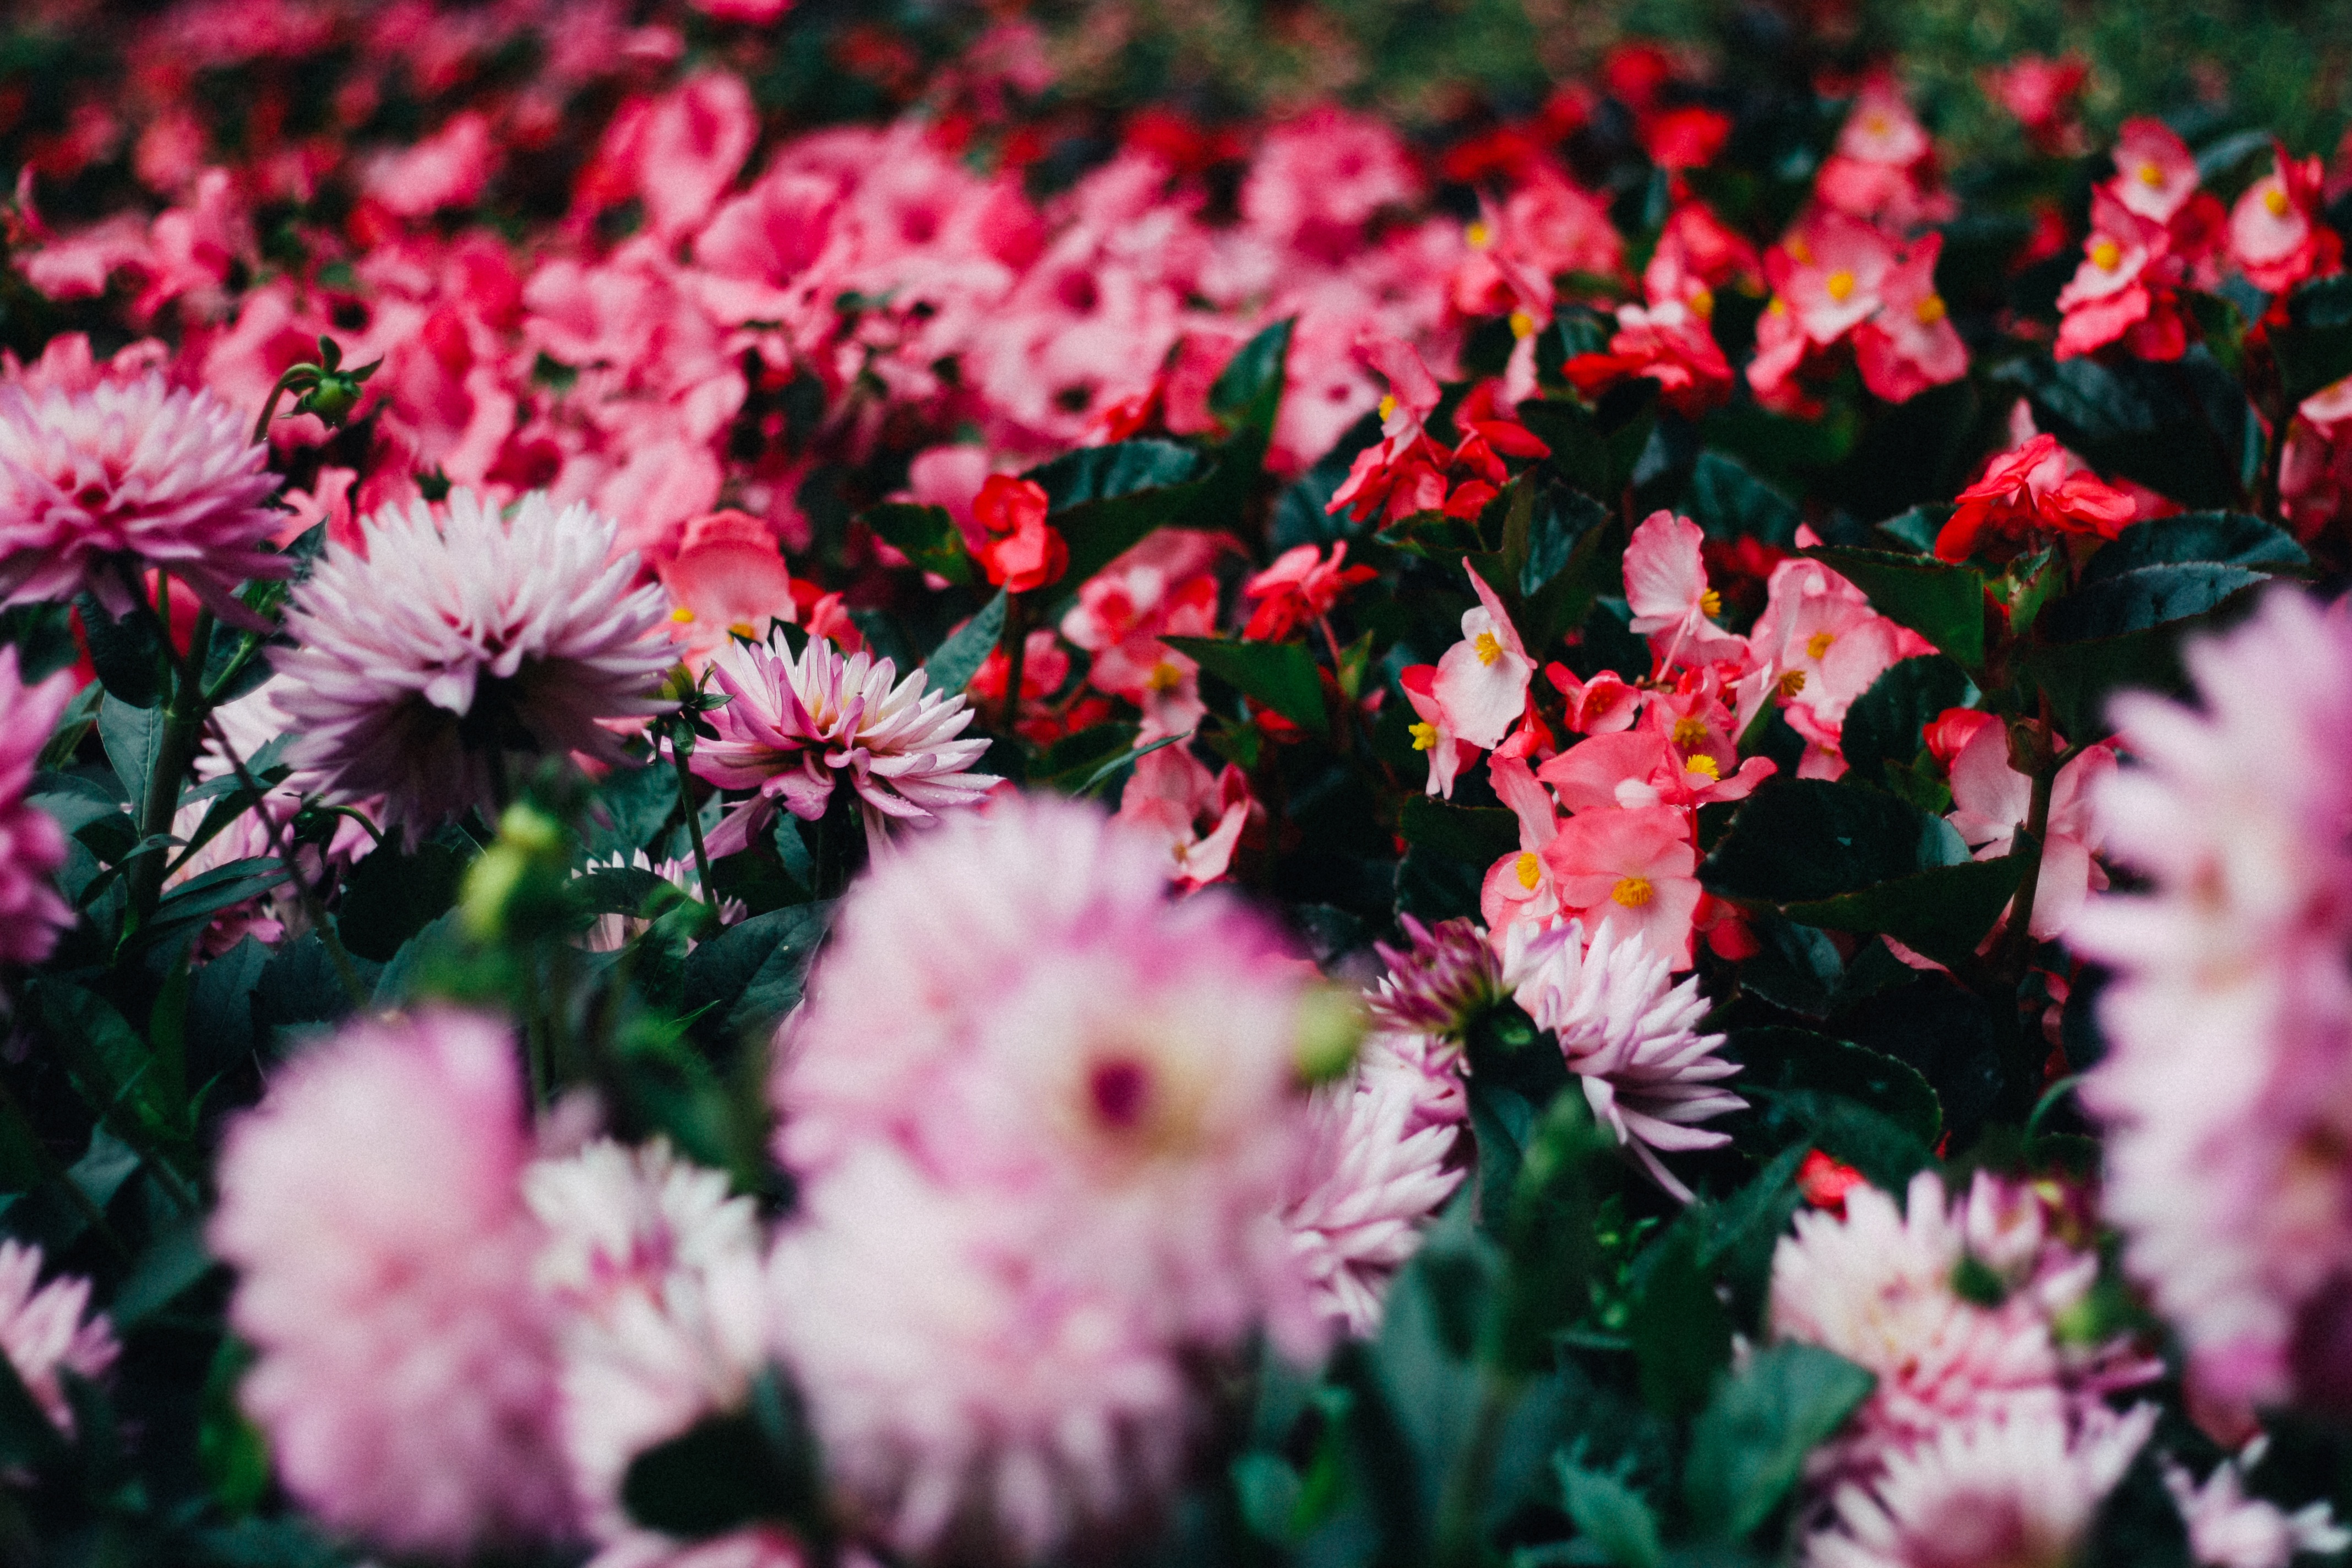
blossom, plant, leaf, flower, petal, botany, pink, flora, botanical, wildflower, shrub, dianthus, macro photography, flowering plant, daisy family, annual plant, land plant